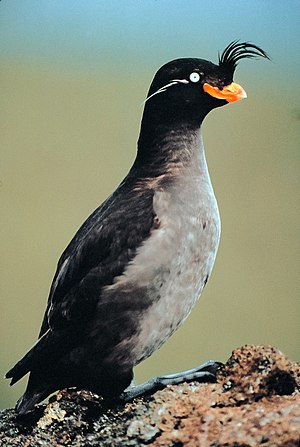
Toppet dværgalk
Toppet dværgalk er en fugleart, der lever på Stillehavets nordlige kyster.